Treaty of Fort Jackson

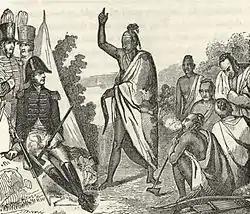
Treaty with the Creeks, Fort Jackson, 1814

"Articles of agreement and capitulation, made and concluded this ninth day of August, one thousand eight hundred and fourteen, between major general Andrew Jackson, on behalf of the President of the United States of America, and the chiefs, deputies, and warriors of the Creek Nation.